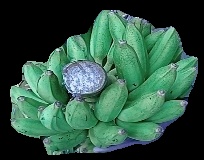
Variety: elakki-bale
Grade: grade1